Urquhart Castle

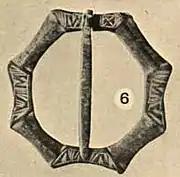
Ring brooch, 14th- or 15th-Century, found at Urquhart Castle.

The 16th-century gatehouse is on the inland side of the Nether Bailey and comprises twin D-plan towers flanking an arched entrance passage. Formerly the passage was defended by a portcullis and a double set of doors, with guard rooms on either side. Over the entrance are a series of rooms which may have served as accommodation for the castle's keeper. Collapsed masonry surrounds the gatehouse, dating from its destruction after 1690.